Restaurant Standard Buffet

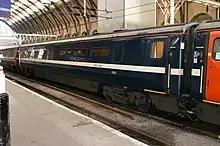
National Express East Coast Mark 4 RSB at London Kings Cross

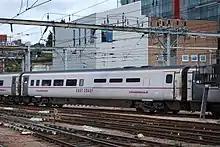
East Coast RSB at London Kings Cross

A Restaurant Standard Buffet (RSB) is a type of rail passenger car that operates on railway lines within the United Kingdom.